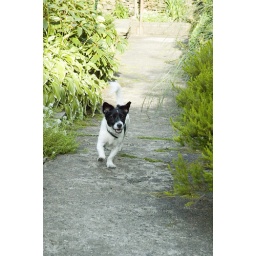
Action picture of one of our dogs Spot chasing her ball in our garden